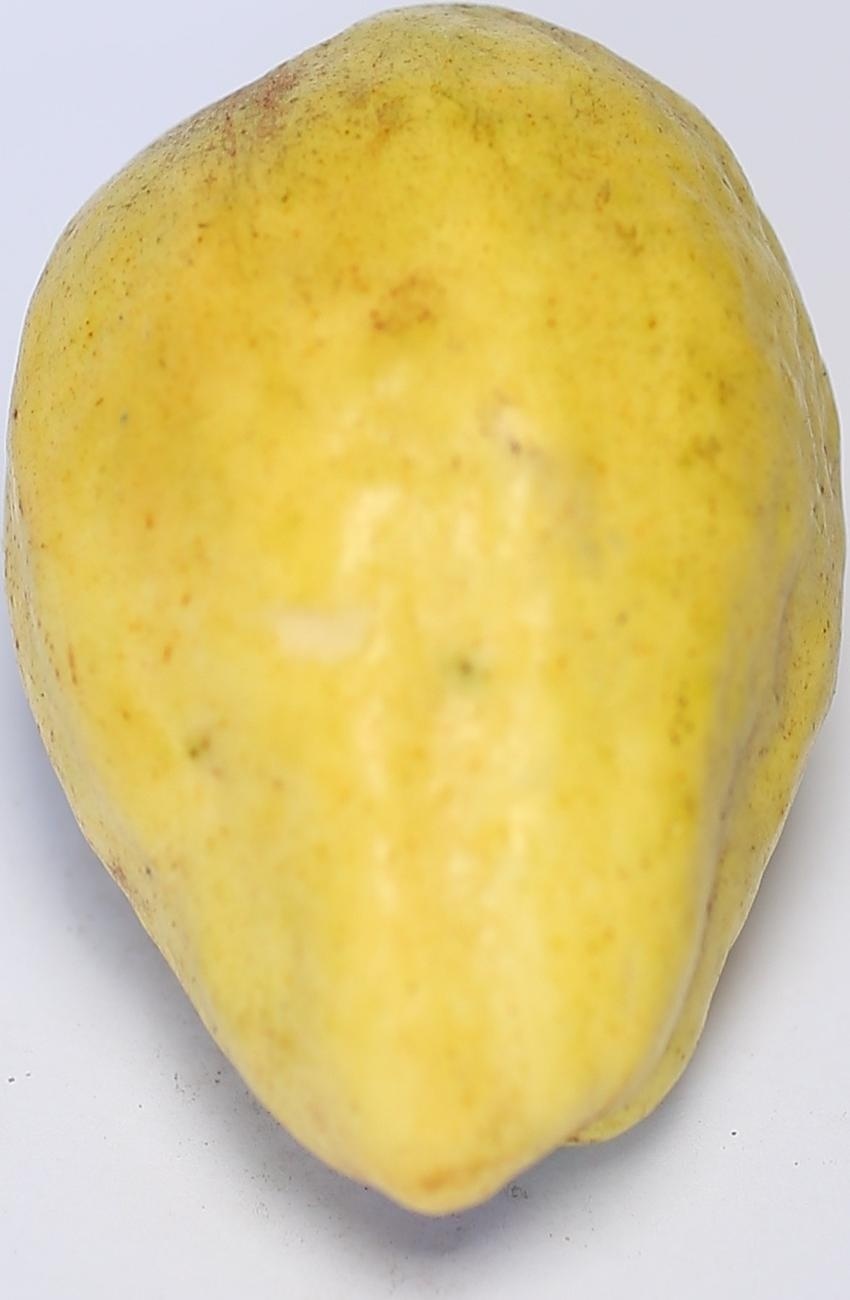
Maturity: ripe
Variety: thadhrami